Annika Norlin

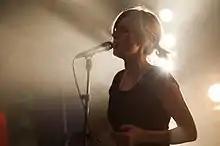
Annika Norlin performing at Mosebacke in Stockholm, Sweden, December 2012

Annika Norlin (born 22 November 1977 is a Swedish musician, journalist and author who makes music under the names Hello Saferide (in English) and Säkert! (in Swedish).